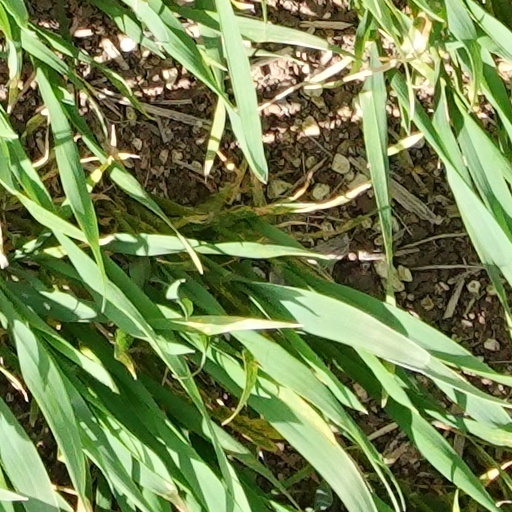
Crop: wheat